2016 IIHF World U18 Championship Division II

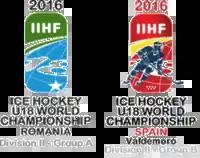

The 2016 IIHF U18 World Championship Division II was two international under-18 ice hockey tournaments organised by the International Ice Hockey Federation. The Division II A and Division II B tournaments represent the fourth and the fifth tier of the IIHF World U18 Championship.